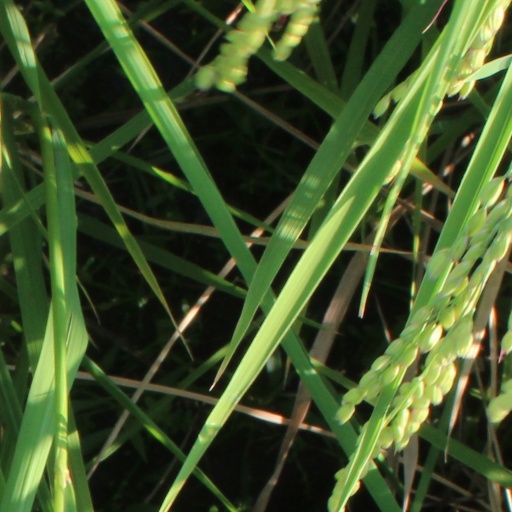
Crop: rice